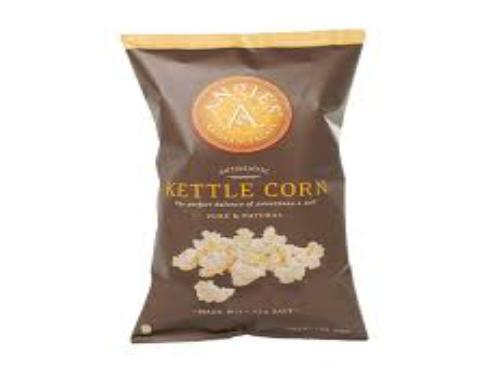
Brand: Angie's Kettle
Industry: Food